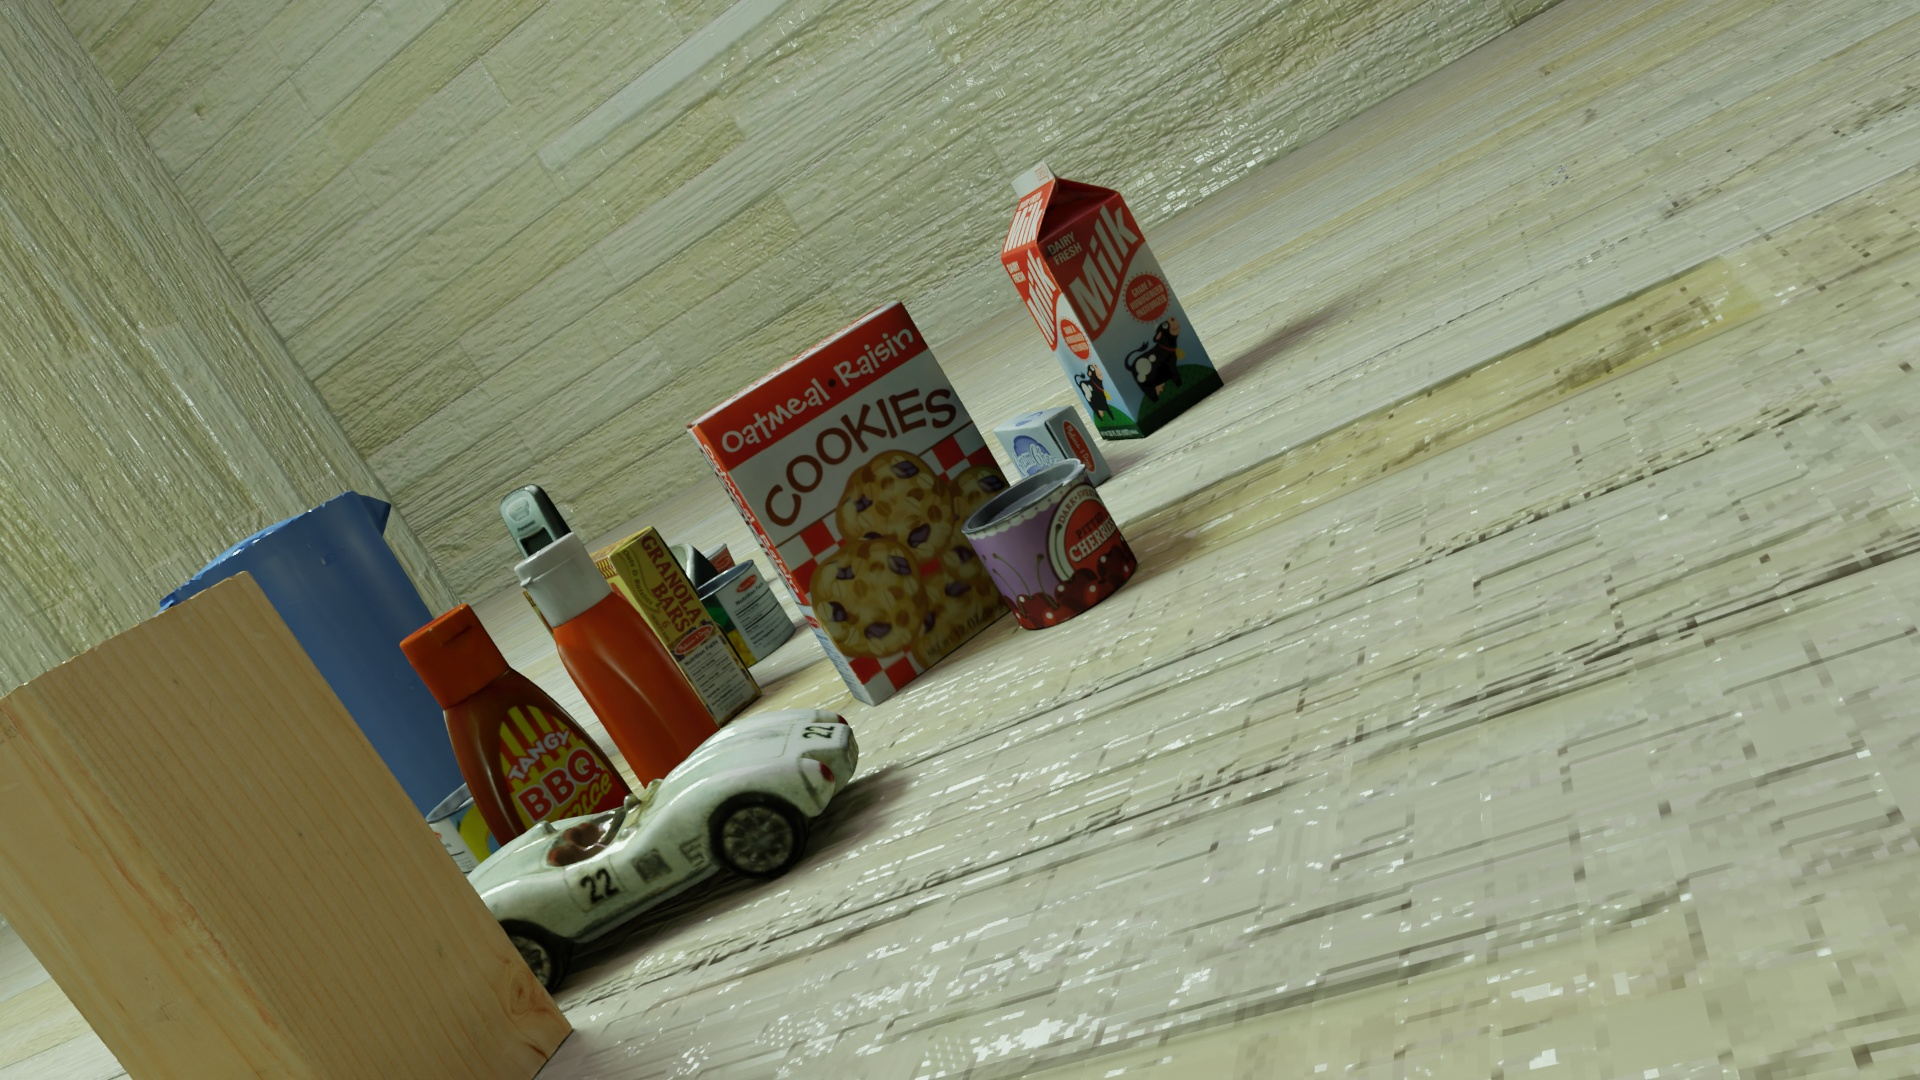
Question:
What are the eight normalized (x, y) image coordinates between 0 and 1 of the cuboid corners for the can of tomato sauce with its vibrant red and green label? Your answer should be a list of normalized (x, y) image coordinates between 0 and 1 with bottom face first then top face, all counter-clockwise.
Answer: [(0.404687, 0.539815), (0.413542, 0.542593), (0.447917, 0.502778), (0.4375, 0.500926), (0.378125, 0.464815), (0.385417, 0.463889), (0.420833, 0.424074), (0.411458, 0.427778)]